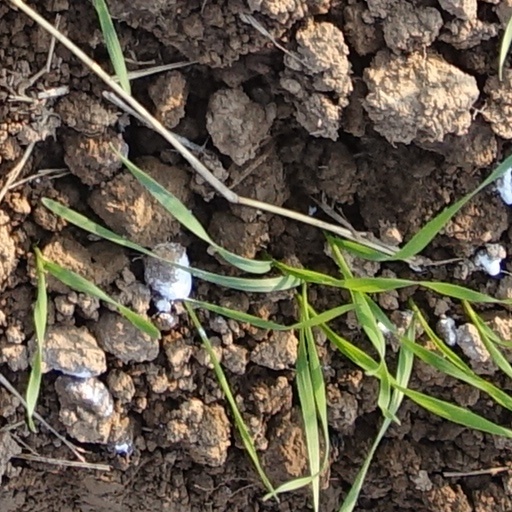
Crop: wheat